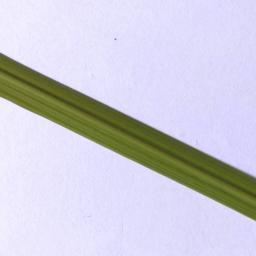
Label: Rice___Healthy